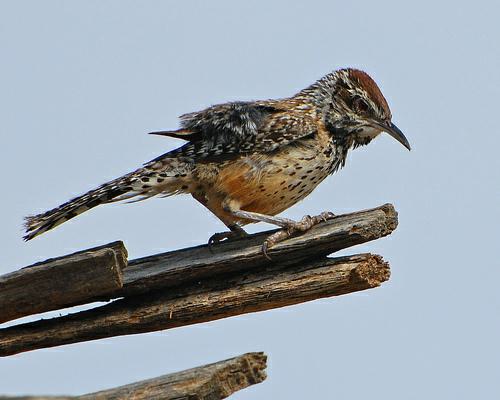
A photo of a cactus wren